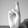
ASL letter: R